Jagdgeschwader III

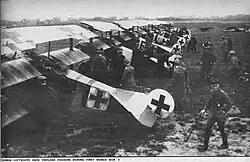
The Fokker Dr.I triplanes of Jasta 26 waiting on their flightline

Now three of JG III's squadrons were re-equipped with Fokker D.VIIs. "Jagdstaffel 36" remained stocked with Fokker Dr.I triplanes.